William E. Bryan Jr.

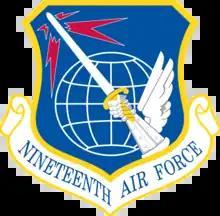
Nineteenth Air Force

Bryan was commander of the 4th Tactical Fighter Wing at Seymour Johnson Air Force Base in North Carolina, from January 1965 until January 1966, when he assumed duties as commander of the 831st Air Division, George Air Force Base, California. During the Vietnam War, Bryan was assigned as deputy chief of staff, U.S. Military Assistance Command, Vietnam in November 1967. According to his recollections, he flew a single mission during the war from a USAF air base in Thailand to North Vietnam.